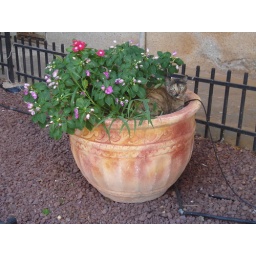
Cat in a flower pot